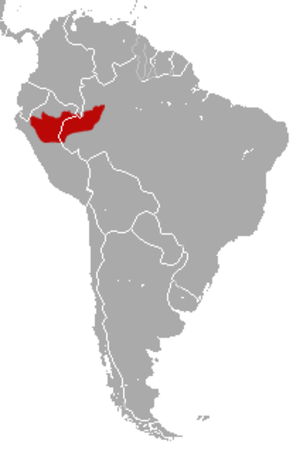
Aotus nancymaae est une espèce de primates de la famille des Aotidae.